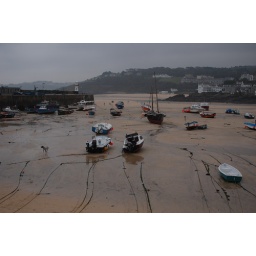
boats in the sand